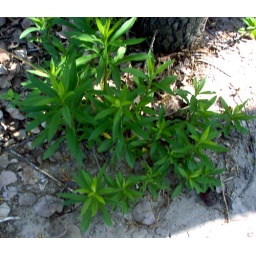
plants in sand